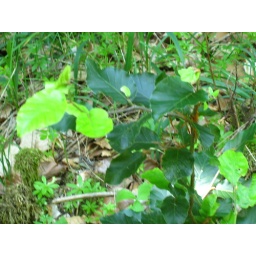
fresh green in the forest